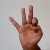
The image shows a hand gesture representing the letter 'F' in Indian Sign Language.